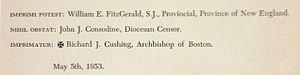
L’Imprimi potest accordé par le supérieur majeur d'un institut religieux catholique est une déclaration que le contenu du livre écrit par un religieux sous sa juridiction ne contient rien qui soit contraire à la foi et morale catholique. Anciennement l’expression courante était Cum permissu superiorum.